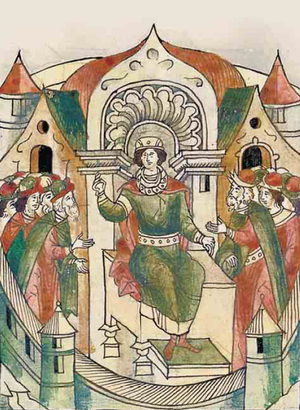
Iaroslav Iziaslavitch, dit Iaroslav II de Kiev ou encore Iaroslav II de Loutsk, est un prince du Rus' de Kiev de la dynastie des Riourikides, qui régna de 1173 à 1174.